James Kwast

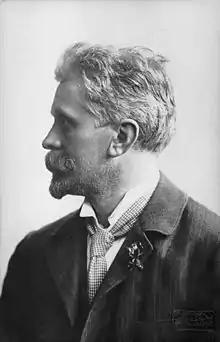
James Kwast

James Kwast (23 November 185231 October 1927) was a Dutch-German pianist and renowned teacher of many other notable pianists. He was also a minor composer and editor.